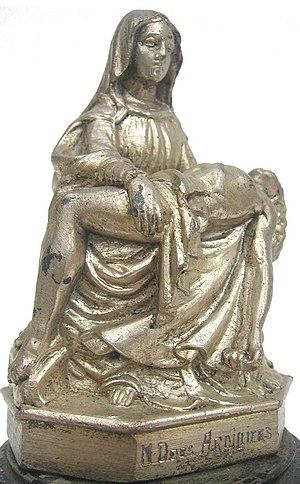
Statuette en régule représentant ND des Ardilliers à Saumur
Les régules sont des alliages d'étain ou de plomb et d'antimoine.